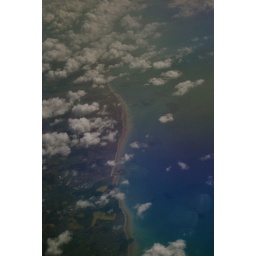
the south coast of england under cumulus clouds